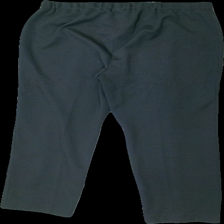
View: back
Type: Trousers
Category: Ladies
Brand: Not in the list
Brand text on label: Atelier
Colors: Grey
Material: 100% Polyester
Cut: Regular
Damage: pulled threads
Damage location: top right
Damage 2: pulled threads
Damage 2 location: middle right
Price range: <50
Recommended usage: Recycle
Description: grey ribbed trousers